Conservatorio (Madrid Metro)

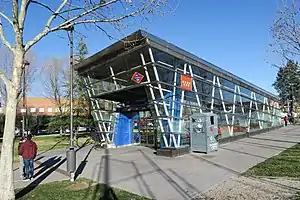

Conservatorio ("Conservatory") is a station on Line 12 of the Madrid Metro, named for the nearby Conservatorio Profesional de Música de Getafe. It is located in fare Zone B1.